Norman Ramsey Jr.

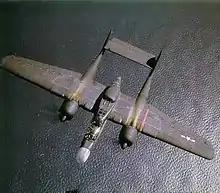
The Northrop P-61 Black Widow night fighter was specifically designed to take advantage of the new radar.

In 1940, he married Elinor Jameson of Brooklyn, New York, and accepted a teaching position at the University of Illinois at Urbana–Champaign. The two expected to spend the rest of their lives there, but World War II intervened. In September 1940 the British Tizard Mission brought a number of new technologies to the United States, including a cavity magnetron, a high-powered device that generates microwaves using the interaction of a stream of electrons with a magnetic field, which promised to revolutionize radar. Alfred Lee Loomis of the National Defense Research Committee established the Radiation Laboratory at the Massachusetts Institute of Technology to develop this technology. Ramsey was one of the scientists recruited by Rabi for this work.